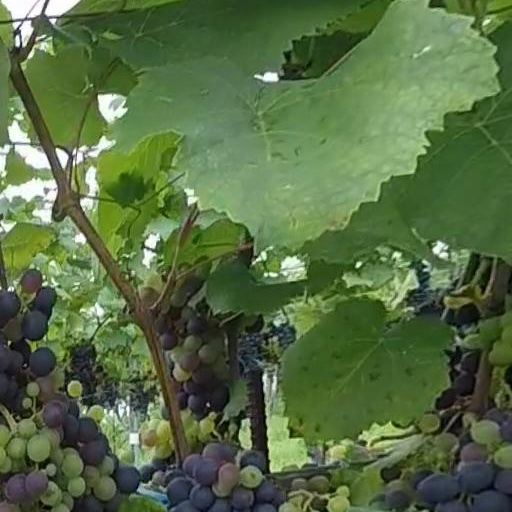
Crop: grape